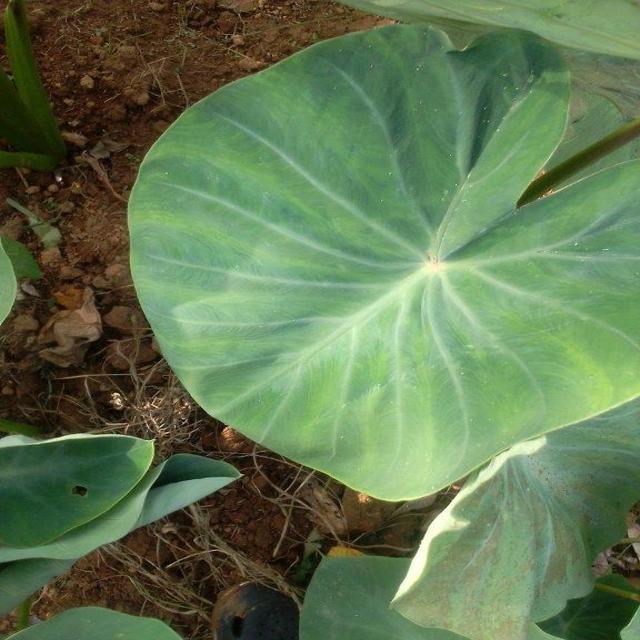
Label: Healthy